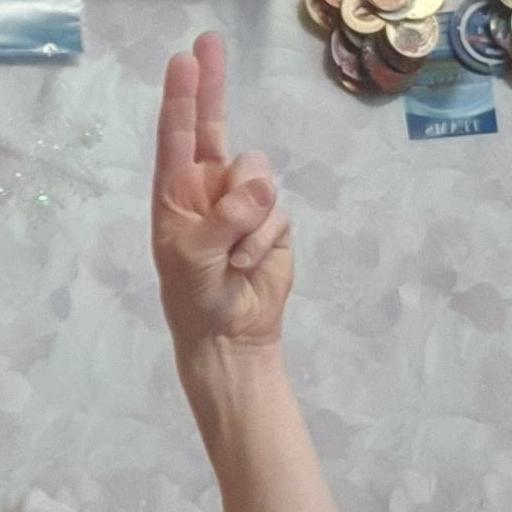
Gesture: two_up